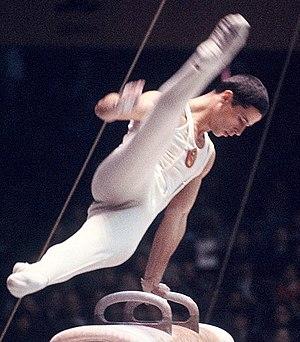
Yury Yakovlevich Tsapenko est un gymnaste artistique soviétique.